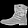
Label: Ankle boot